Oakland Athletics

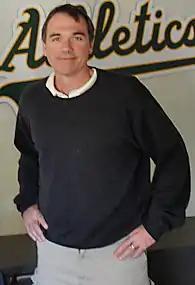
Billy Beane in 2006.

The general manager of the Athletics at the time, Billy Beane, became notable due to Michael Lewis's book portrayal of Beane's novel approach to business decisions and scouting, referred to as . Through Beane, the Athletics organization redefined the way major league baseball teams evaluate player talent. They began filling their system with players who did not possess traditionally valued baseball "tools" of throwing, fielding, hitting, hitting for power and running. Instead, they drafted for unconventional statistical prowess: on-base percentage for hitters (rather than batting average) and strikeout/walk ratios for pitchers (rather than velocity). These undervalued stats came cheaply. With the sixth-lowest payroll in baseball in 2002, the Oakland Athletics won an American League best 103 games. They spent $41 million that season, while the Yankees, who also won 103 games, spent $126 million.